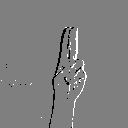
ASL letter: u